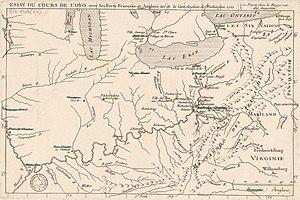
Essay du cours de l'Oyo avec les forts François et Anglois, tiré de la carte angloise de Washington. Carte publiée en 1755 à Paris, traduite d'après une carte anglaise. Collection géographique du marquis de Paulmy.
Pierre Joseph Céloron de Blainville était un officier et explorateur français, né en Nouvelle-France. Il commanda plusieurs forts français dans la région stratégique des grands lacs. Il reste surtout connu pour son exploration de l'Ohio, qu'il revendiqua au nom du roi de France. Cette expédition à la fois géographique et diplomatique s'inscrit dans les prémices de la Guerre de Sept Ans en Amérique du Nord.
La guerre de la Conquête est le nom donné au Québec au théâtre militaire nord-américain avant et pendant la guerre de Sept Ans. Aux États-Unis, on désigne fréquemment ce conflit sous l'appellation de French and Indian War. Elle voit s'affronter les Français, leurs milices de la Nouvelle-France et leurs alliés amérindiens d'un côté, et les Britanniques, leurs milices américaines et leurs alliés iroquois de l'autre, pour la domination coloniale de l'Amérique du Nord. Les hostilités commencent en 1754, deux ans avant le déclenchement de la guerre de Sept Ans en Europe, lors d'accrochages dans la vallée de l'Ohio.
La présence française dans la vallée de l'Ohio est le résultat de la colonisation française en Amérique du Nord dans la Pennsylvanie actuelle. Après les expéditions de Cartier et Champlain, la France réussit à établir des relations avec les tribus amérindiennes et à coloniser les futures villes de Montréal et Québec. Voulant garder le pouvoir après son implantation sur le nouveau continent et continuer l’exportation lucrative des peaux de castors, la France construisit plusieurs forts le long du fleuve Saint-Laurent et sur les côtes des lacs Champlain et Érié. Au confluent des rivières Allegheny et Monongahela, les Français édifièrent notamment le Fort Duquesne en 1754. Malgré sa perte en 1759 dans une bataille contre le général Forbes, des traces de la culture française sont encore visibles aujourd'hui.